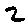
Label: 2